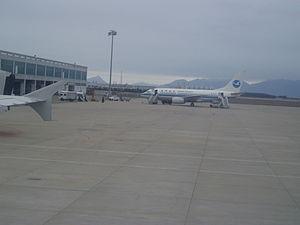
Fuzhou, anciennement Hougouan est la capitale de la province chinoise du Fujian. La ville-préfecture comptait, lors du recensement de 2010, 7 115 370 habitants dont 4 408 076 habitants urbains, soit 61,95 % de la population totale, tandis que la population rurale était de 2 707 294 habitants, soit 38,05 %.